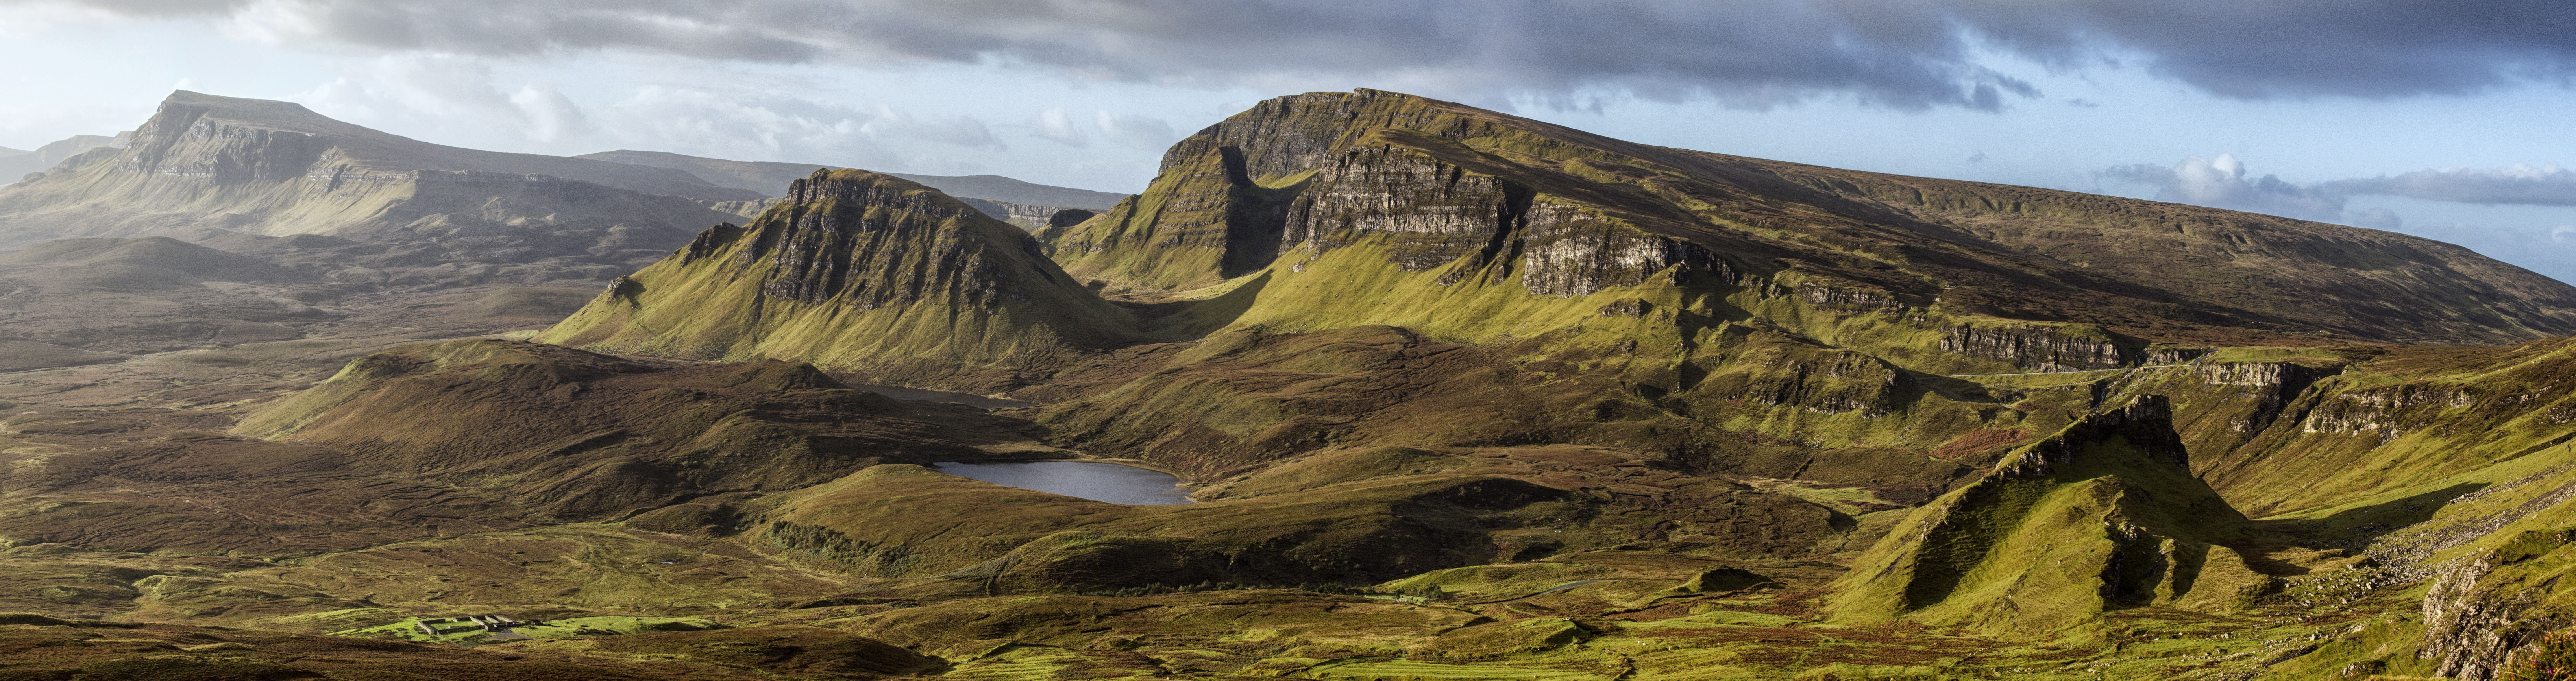
wilderness, mountain, valley, mountain range, formation, terrain, national park, ridge, cool image, geology, mountains, badlands, plateau, scotland, fell, i, highlands, skye, westhighlands, isleofskye, quiraing, thequiraing, landform, geographical feature, mountainous landforms